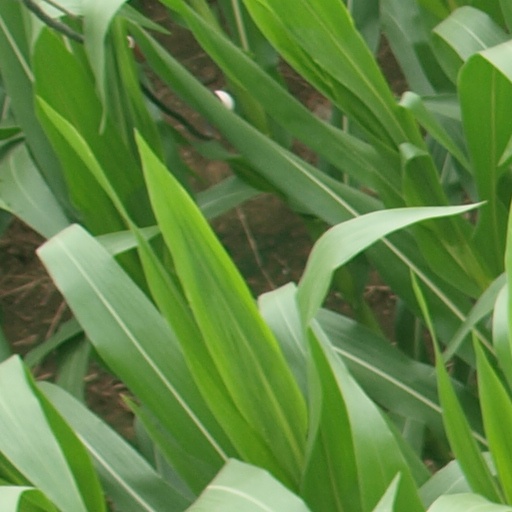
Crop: maize; corn